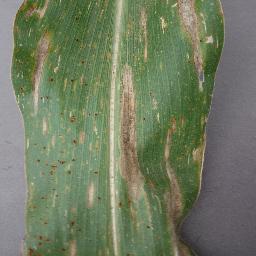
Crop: corn
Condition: (maize)_northern_blight